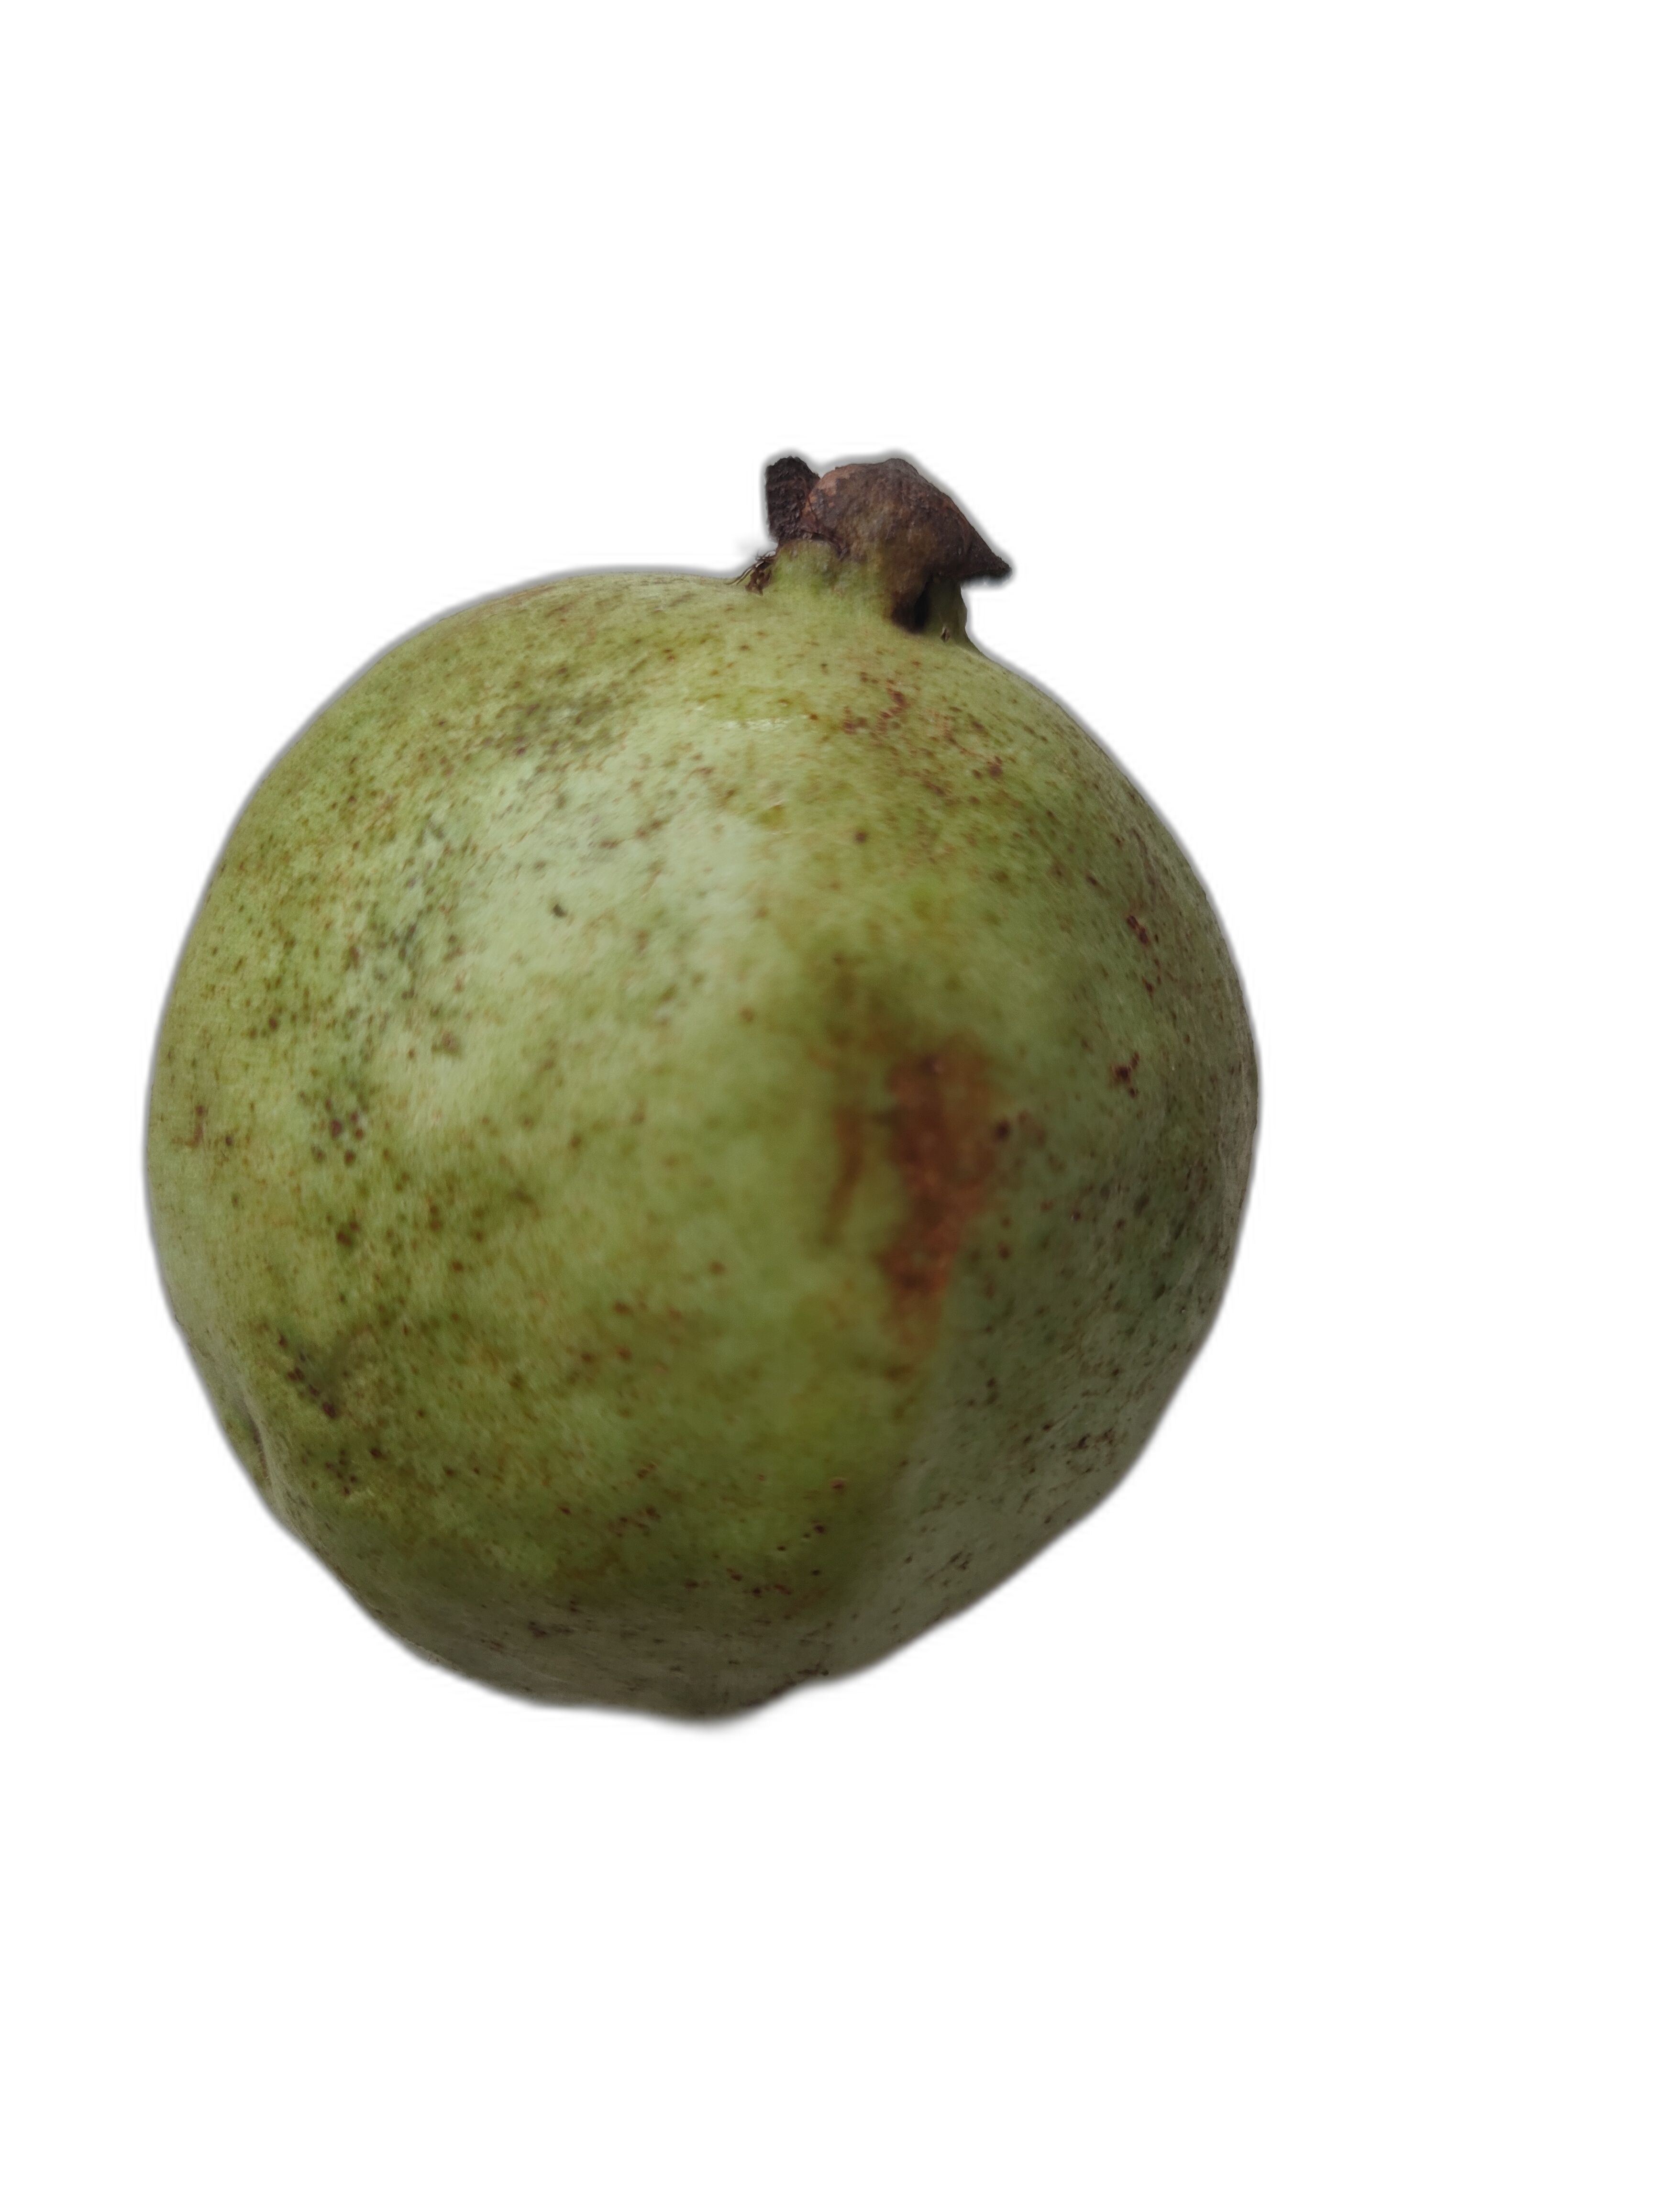
Plant part: fruit
Disease: Scab